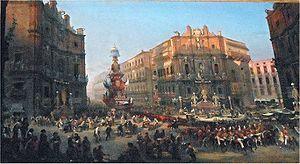
Pasquale Mattei, aussi appelé Pasquale Mattej, né le 29 janvier 1813 à Formia et mort le 17 janvier 1879 à Naples, est un peintre, dessinateur, poète et biographe romantique italien du XIXᵉ siècle. Il était aussi archéologue.